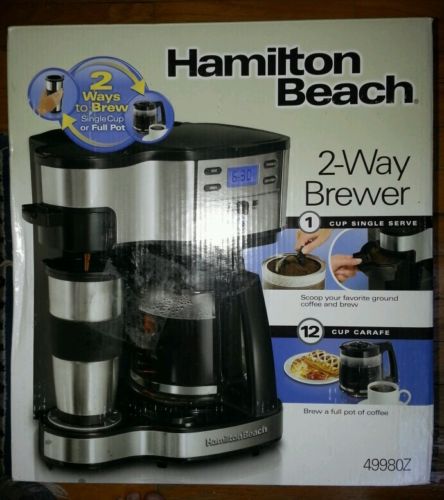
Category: coffee maker